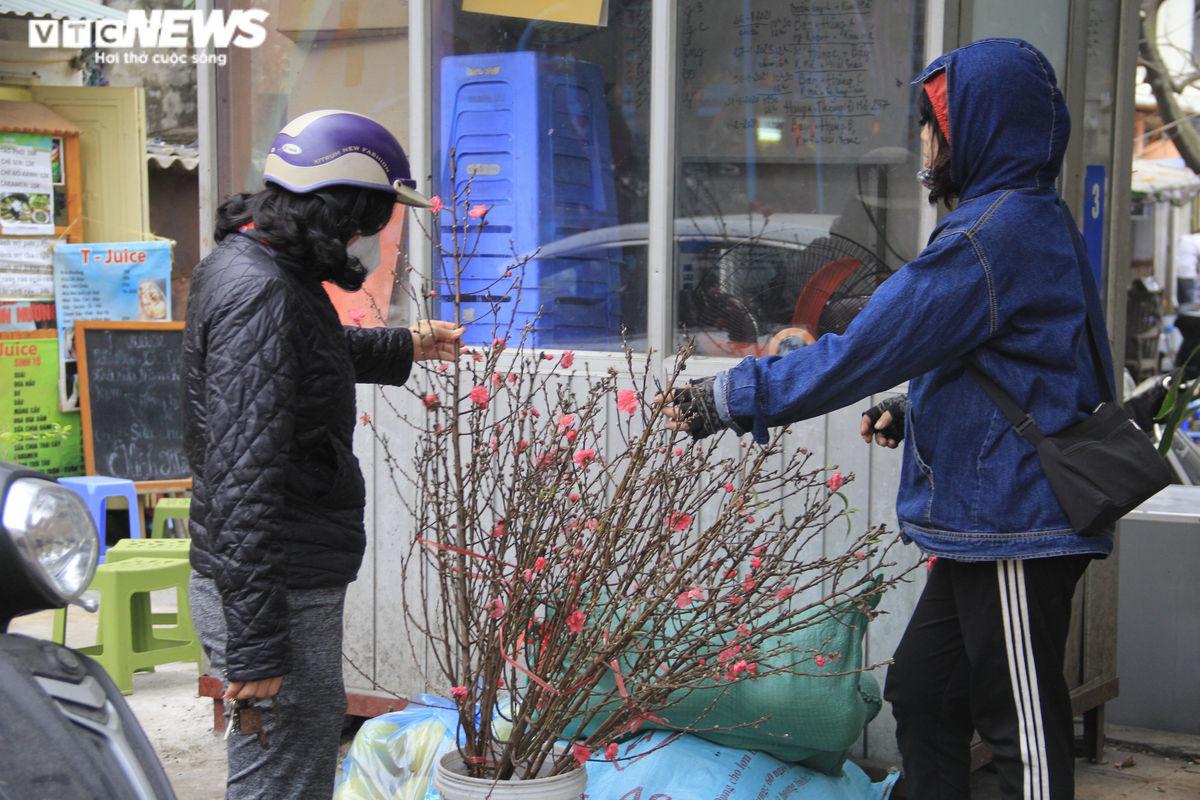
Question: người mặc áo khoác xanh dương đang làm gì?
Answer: đứng bán đào